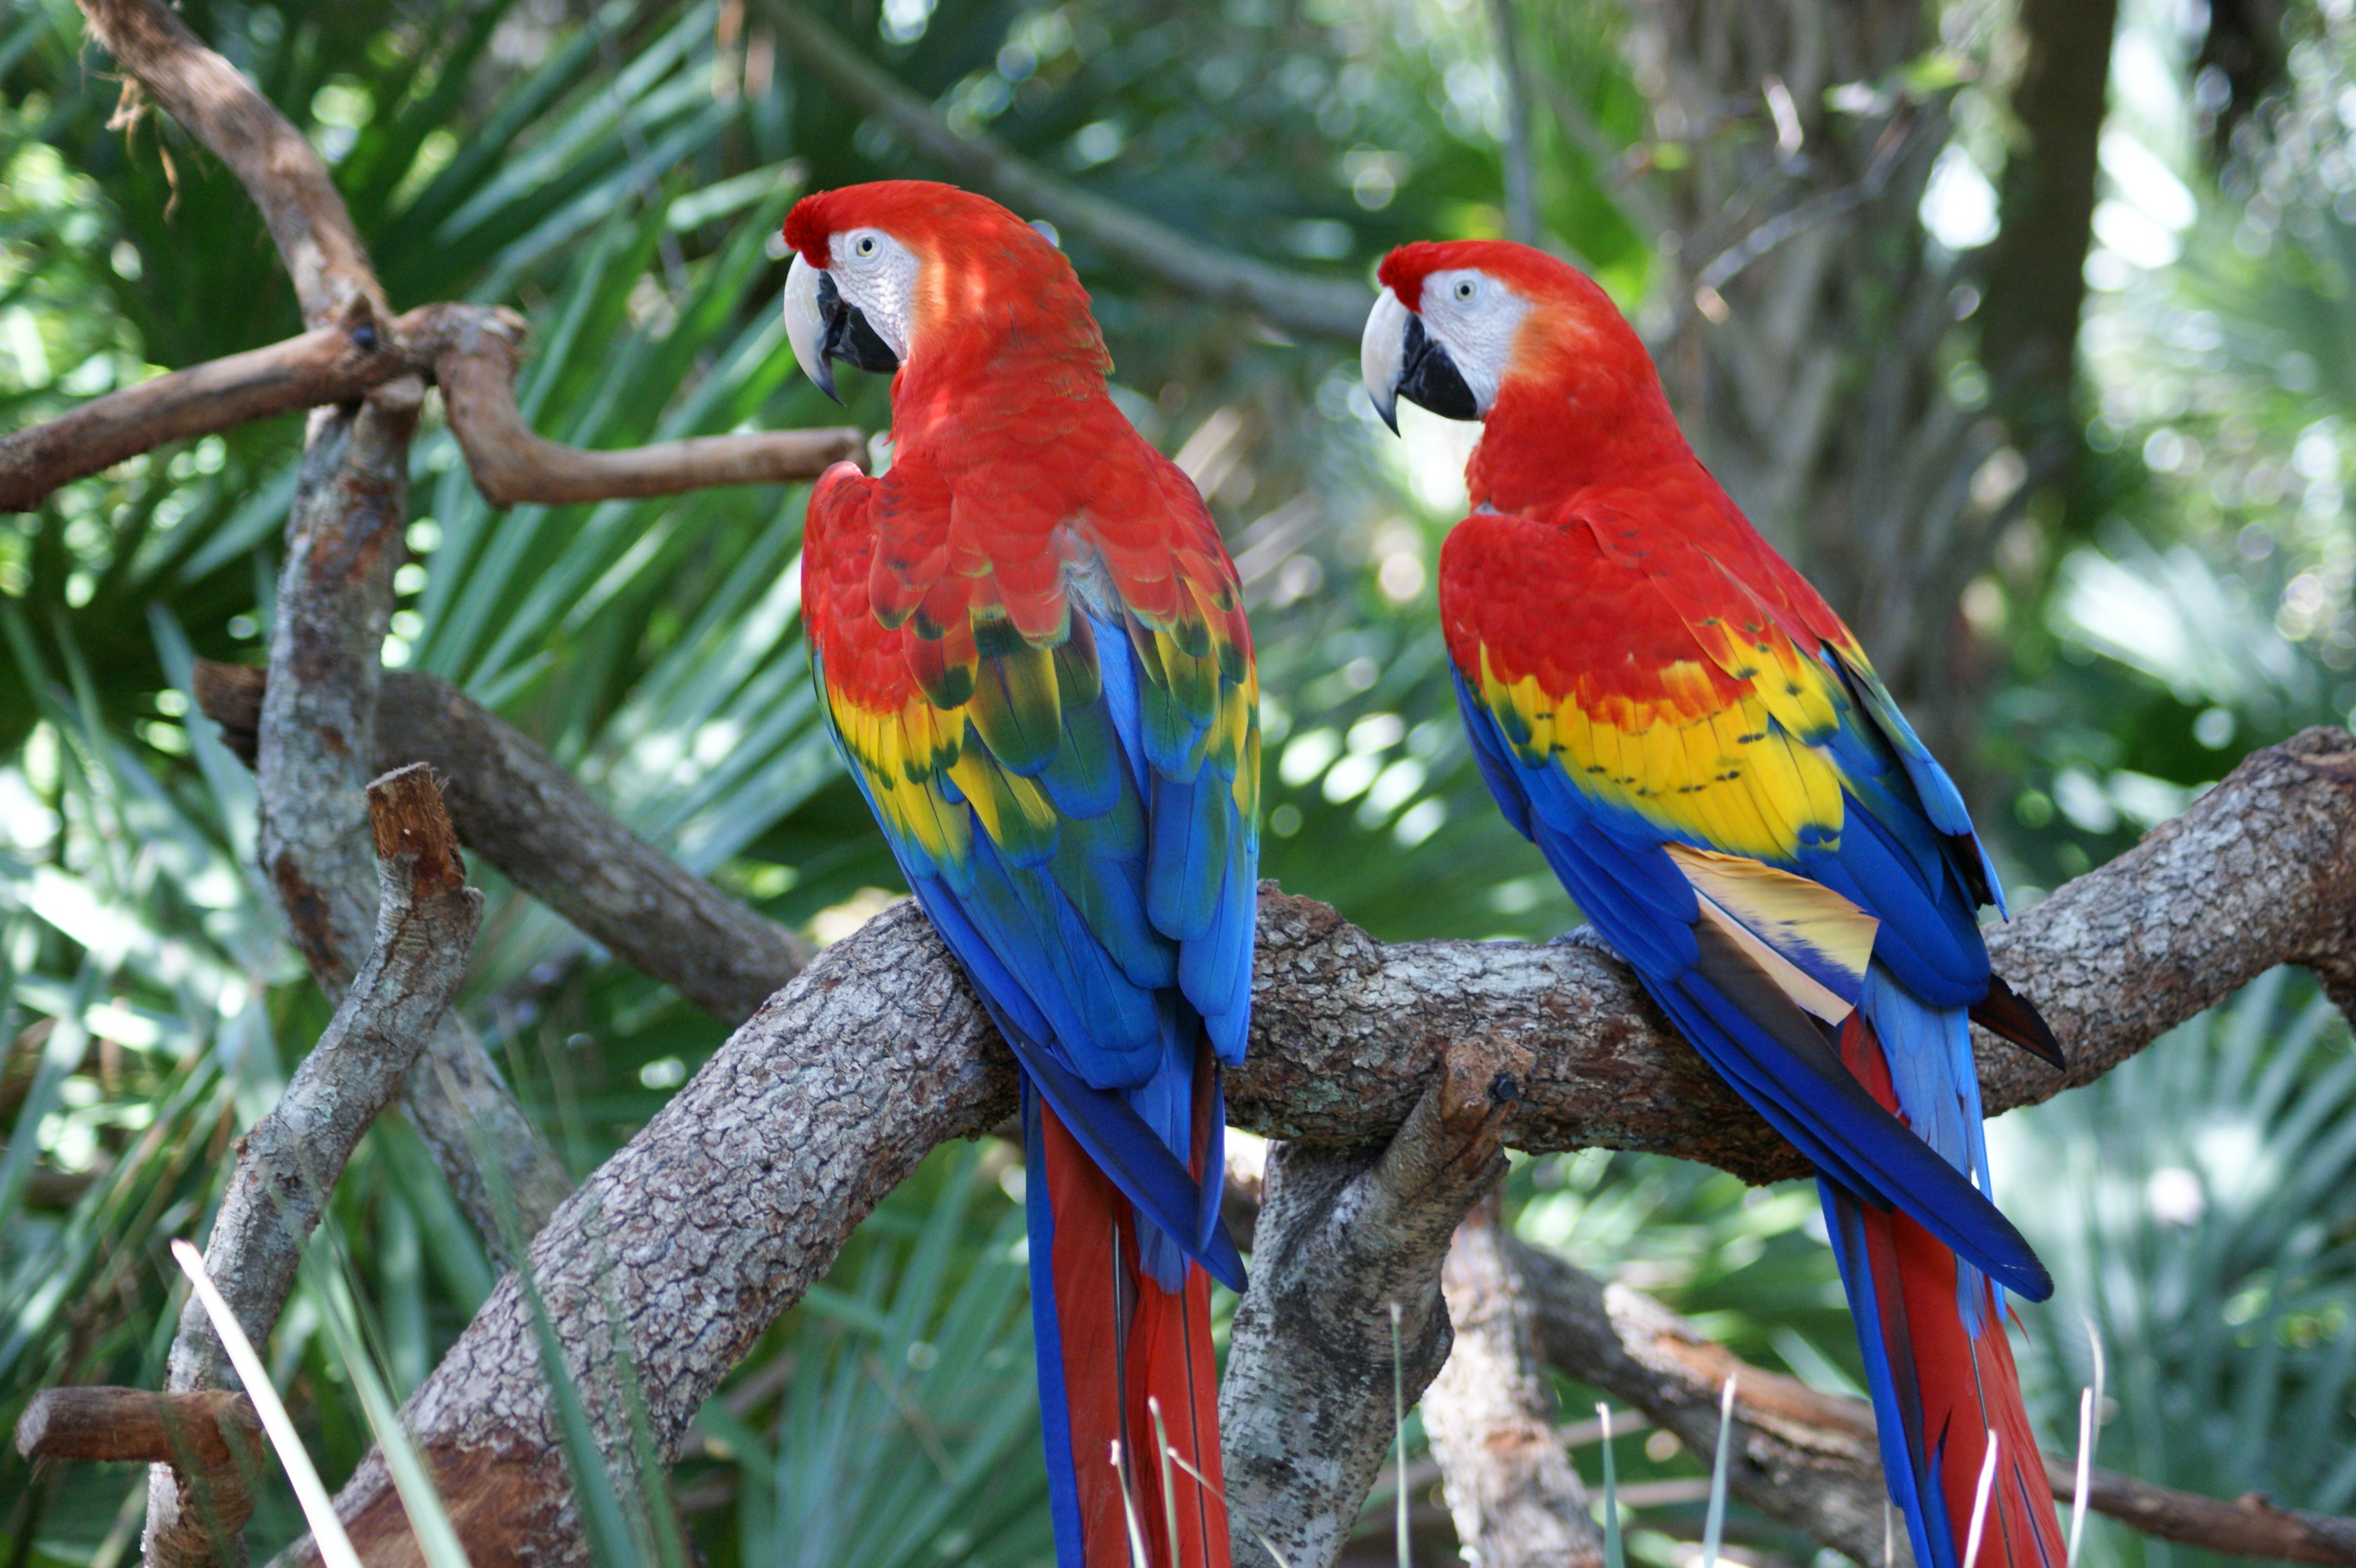
nature, branch, bird, animal, wildlife, foliage, green, red, beak, color, sitting, blue, colorful, yellow, close, fauna, plumage, lorikeet, macaw, leaves, vertebrate, parrot, big, large, exotic, parakeet, scarlet macaw, red ara, common pet parakeet